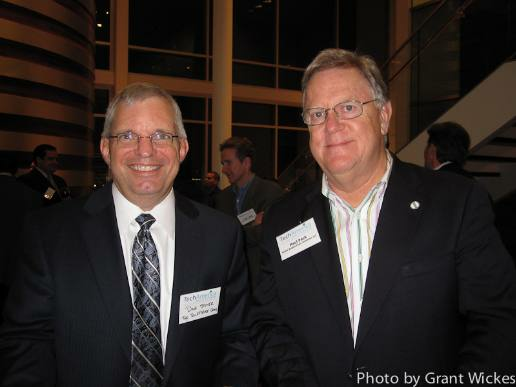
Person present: Yes